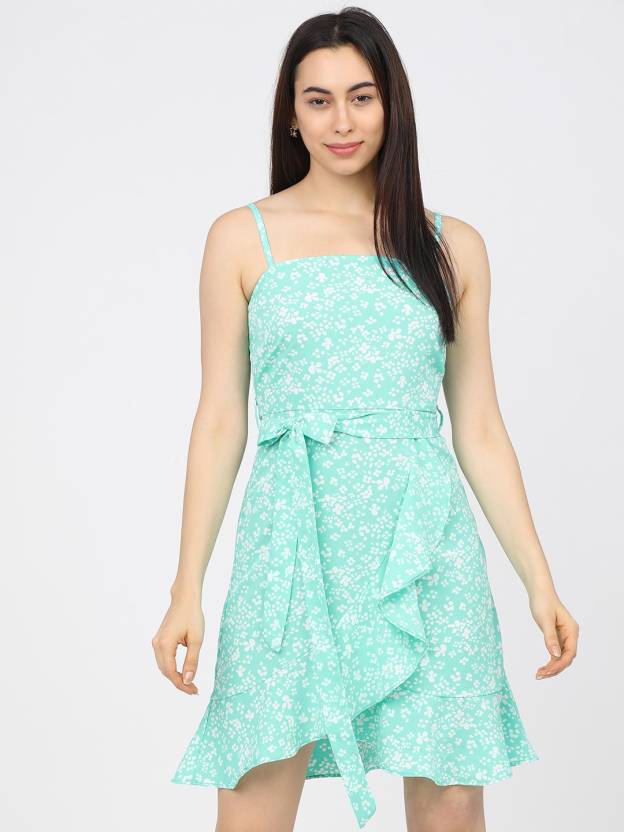
Product: Women Skater Light Blue Dress
Price: ₹479
Colors: Light Blue
Pattern: Printed
Description: TOKYO TALKIES CASUAL FIT POLYESTER Printed AQUA FLORAL Dress